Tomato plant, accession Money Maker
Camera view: horizontal (90 deg, fisheye); turntable rotation: 60 degrees
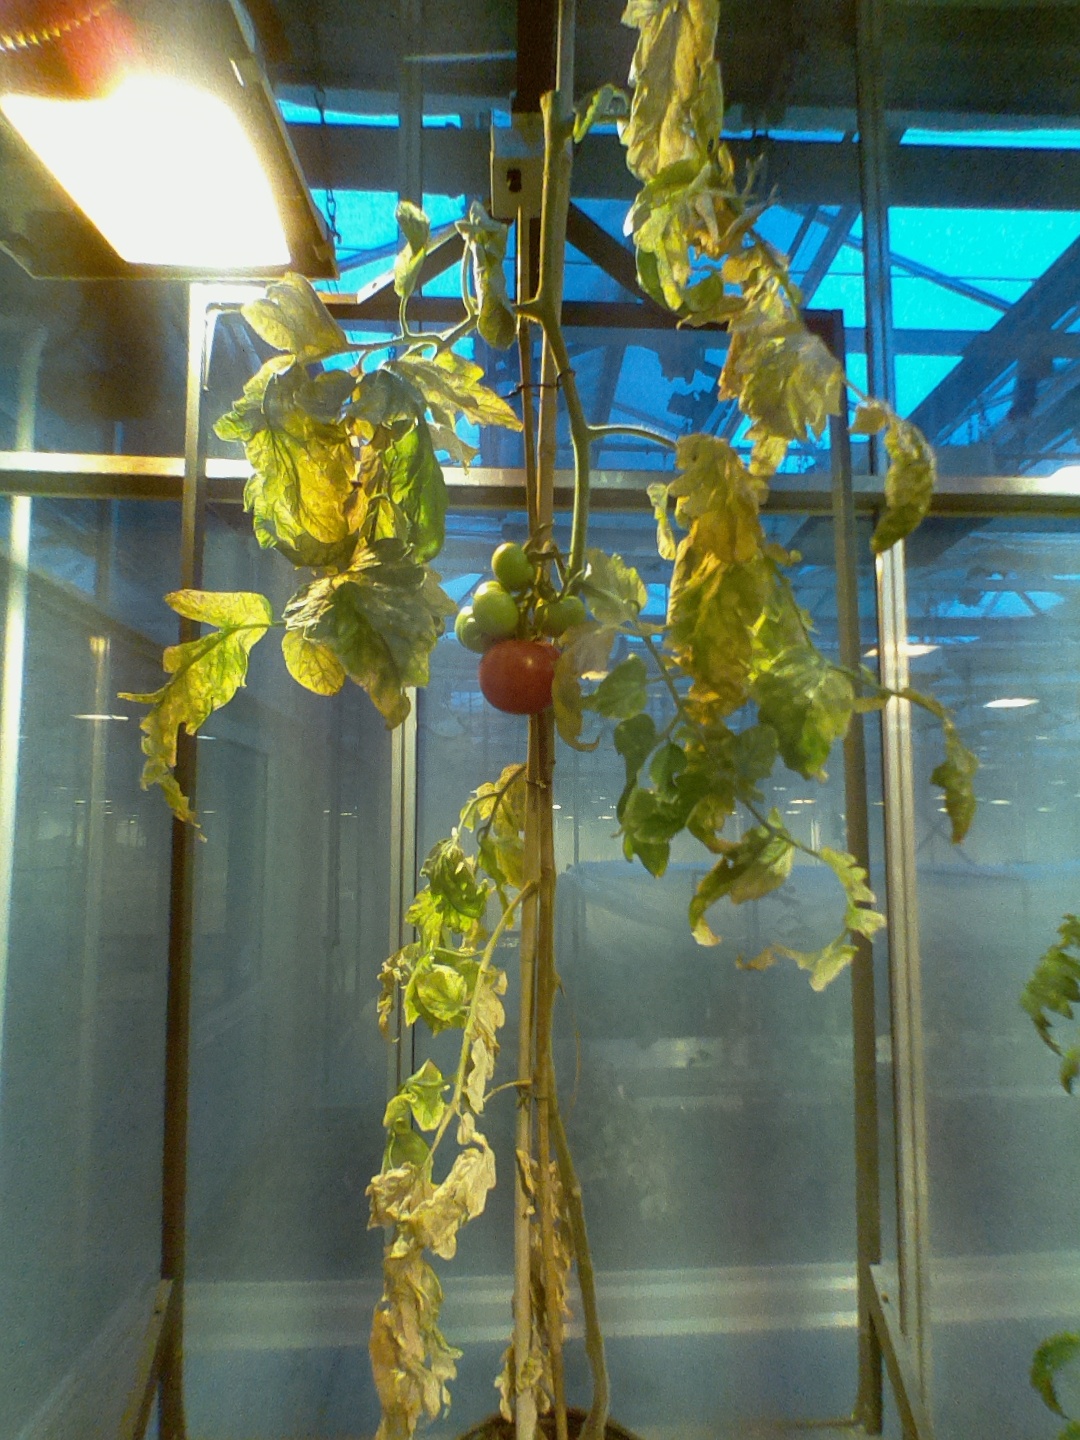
BBCH growth stage 81: 10%-20% of fruits show typical fully ripe color